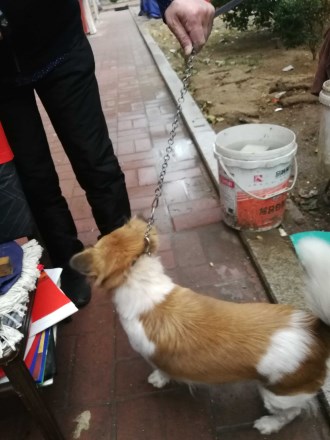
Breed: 3336-n000121-chinese_rural_dog